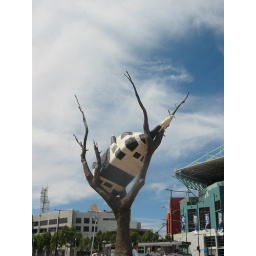
Cuboid cow in tree